Joanna Angel

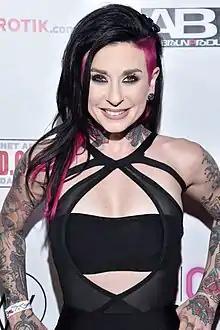
Angel in 2017

Joanna Mostov (born 1980), known professionally as Joanna Angel, is an American pornographic film actress, director, and writer of adult films. She founded the website "BurningAngel.com" in April 2002 with her roommate Mitch Fontaine, and has been credited with helping the growth of the alt porn genre. Launched as a response to websites such as "SuicideGirls", the website featured alternative performers acting in exclusively hardcore scenes with a stronger focus on a punk aesthetic.